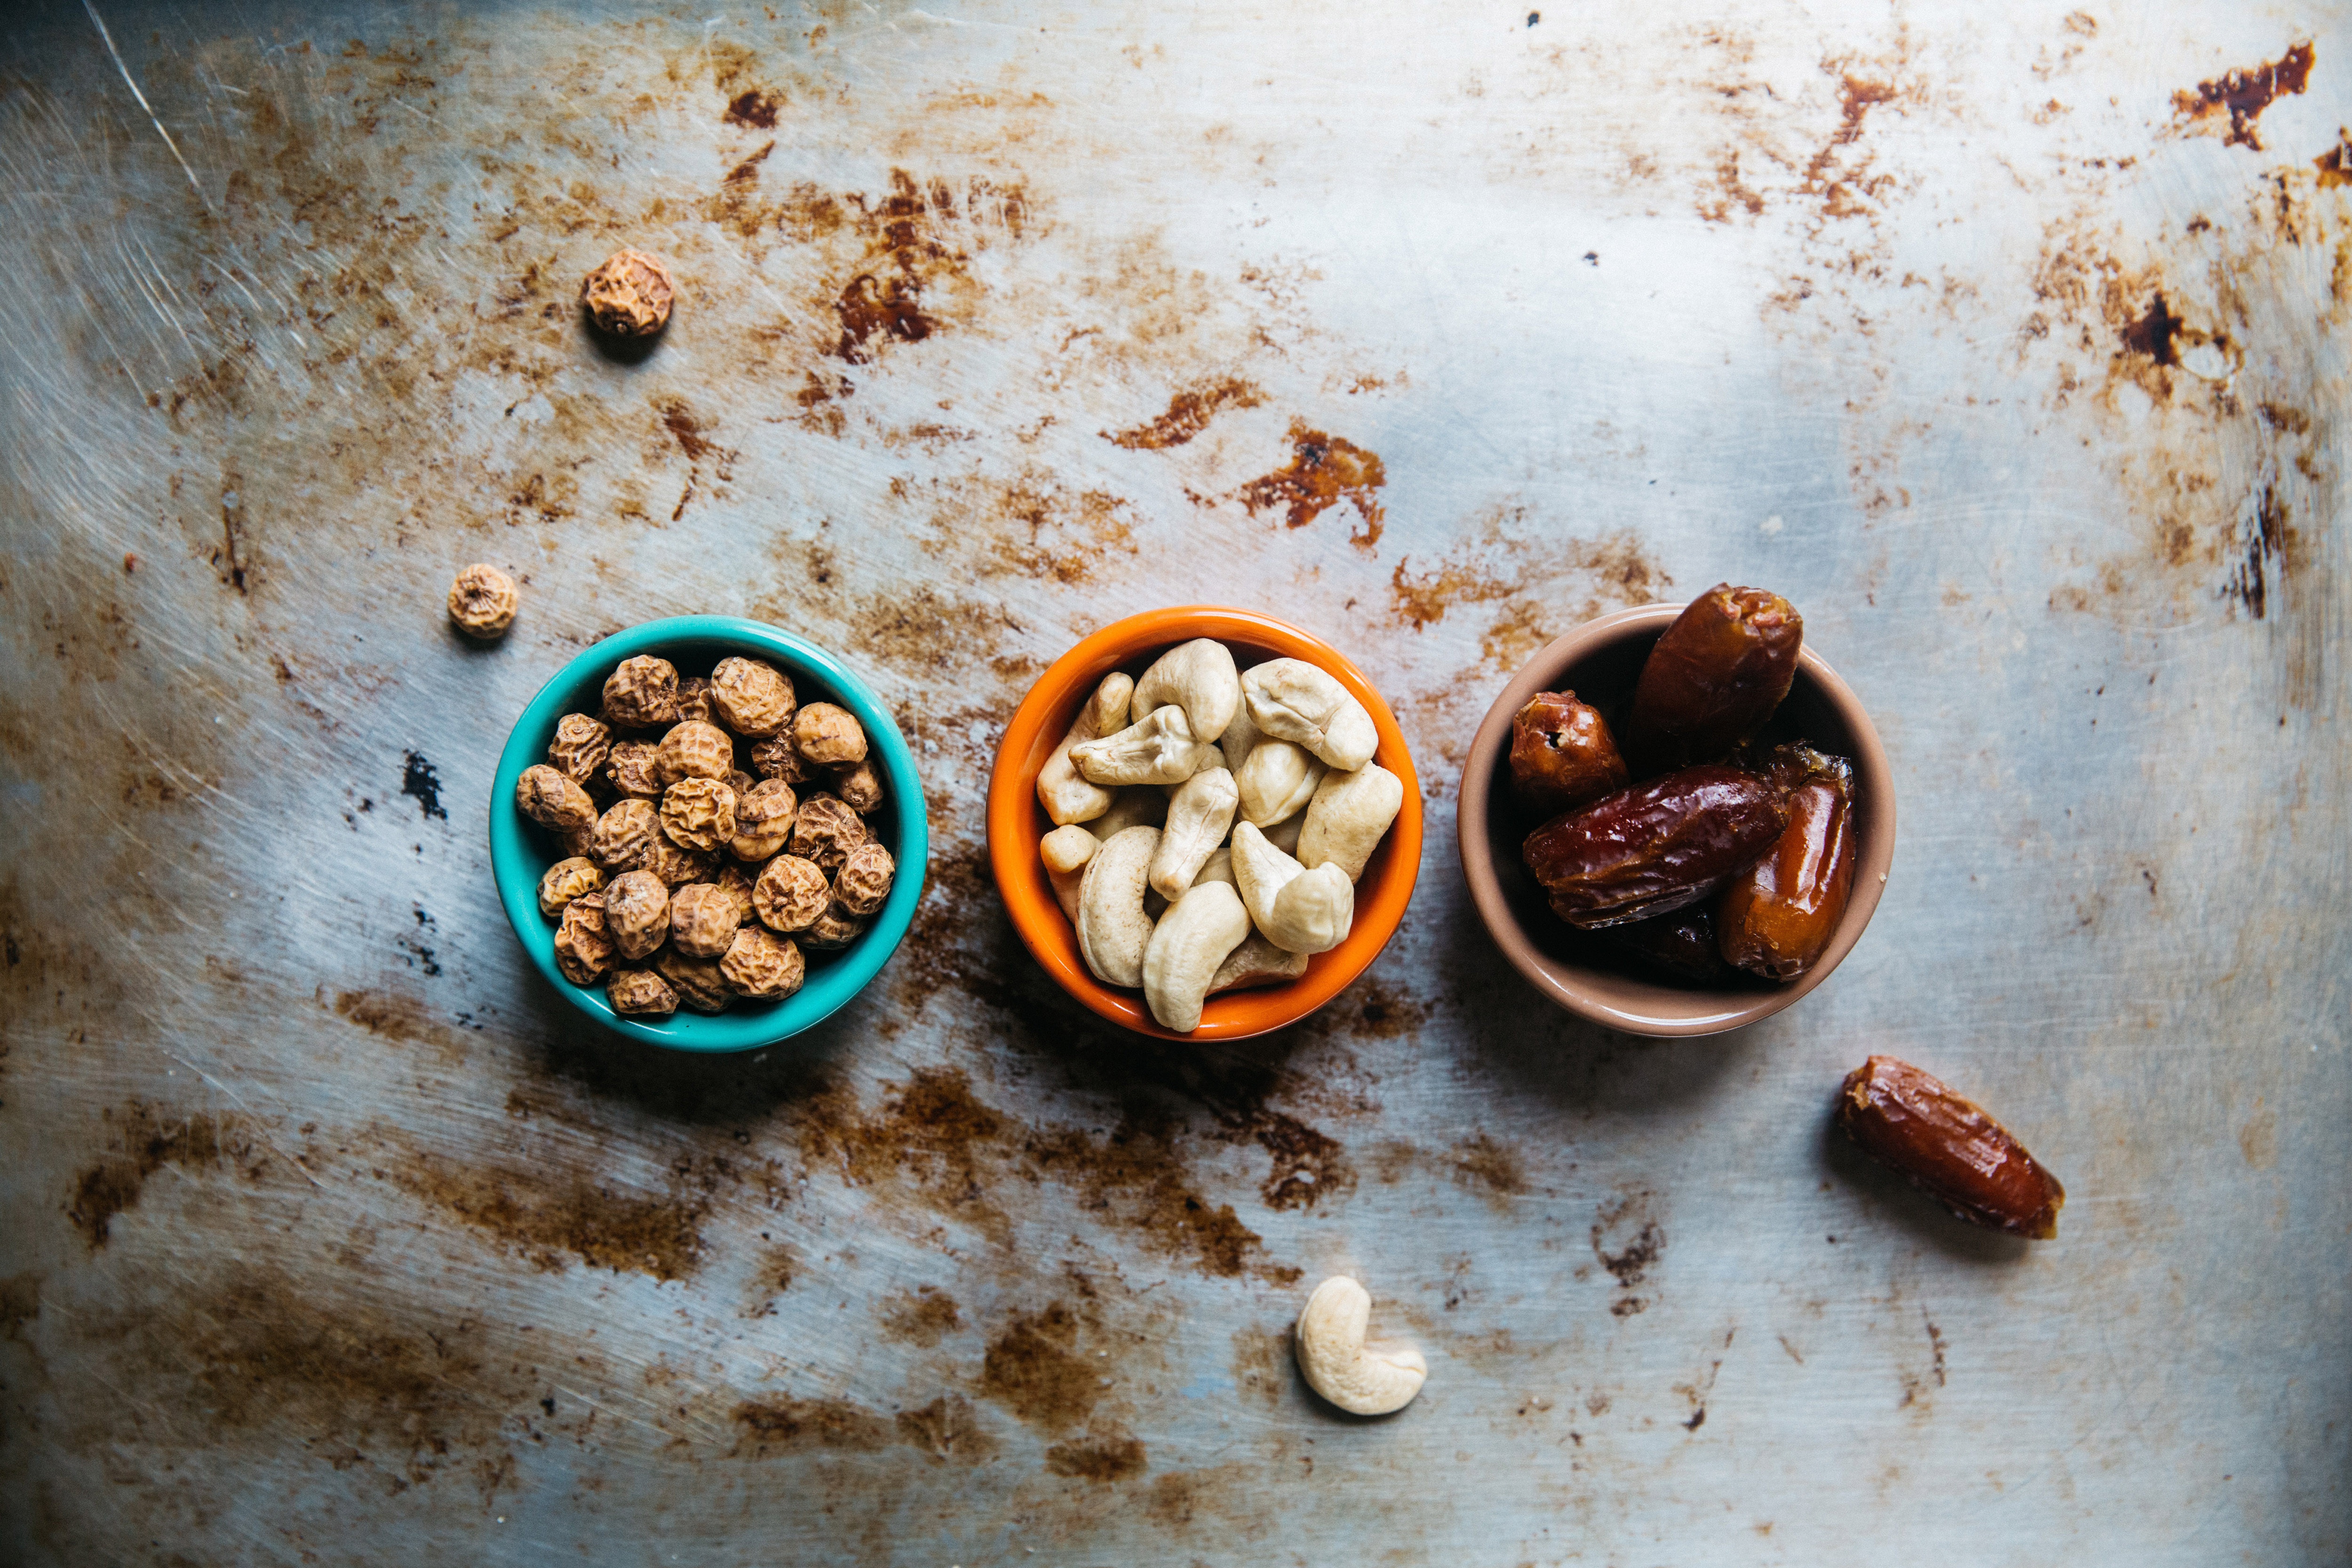
food, still life photography, cuisine, nut, ingredient, superfood, dish, cashew, walnut, produce, trail mix, snack, still life, nuts seeds